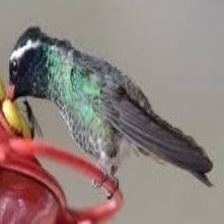
Species: WHITE EARED HUMMINGBIRD
Scientific name: BASILINNA LEUCOTIS
ImageNet parent category: hummingbird